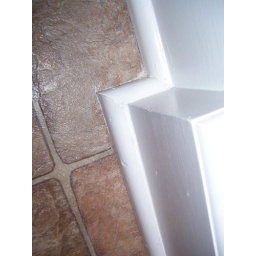
Trim on halfwall in master bathroom filled in to compensate for wall being out of plumb